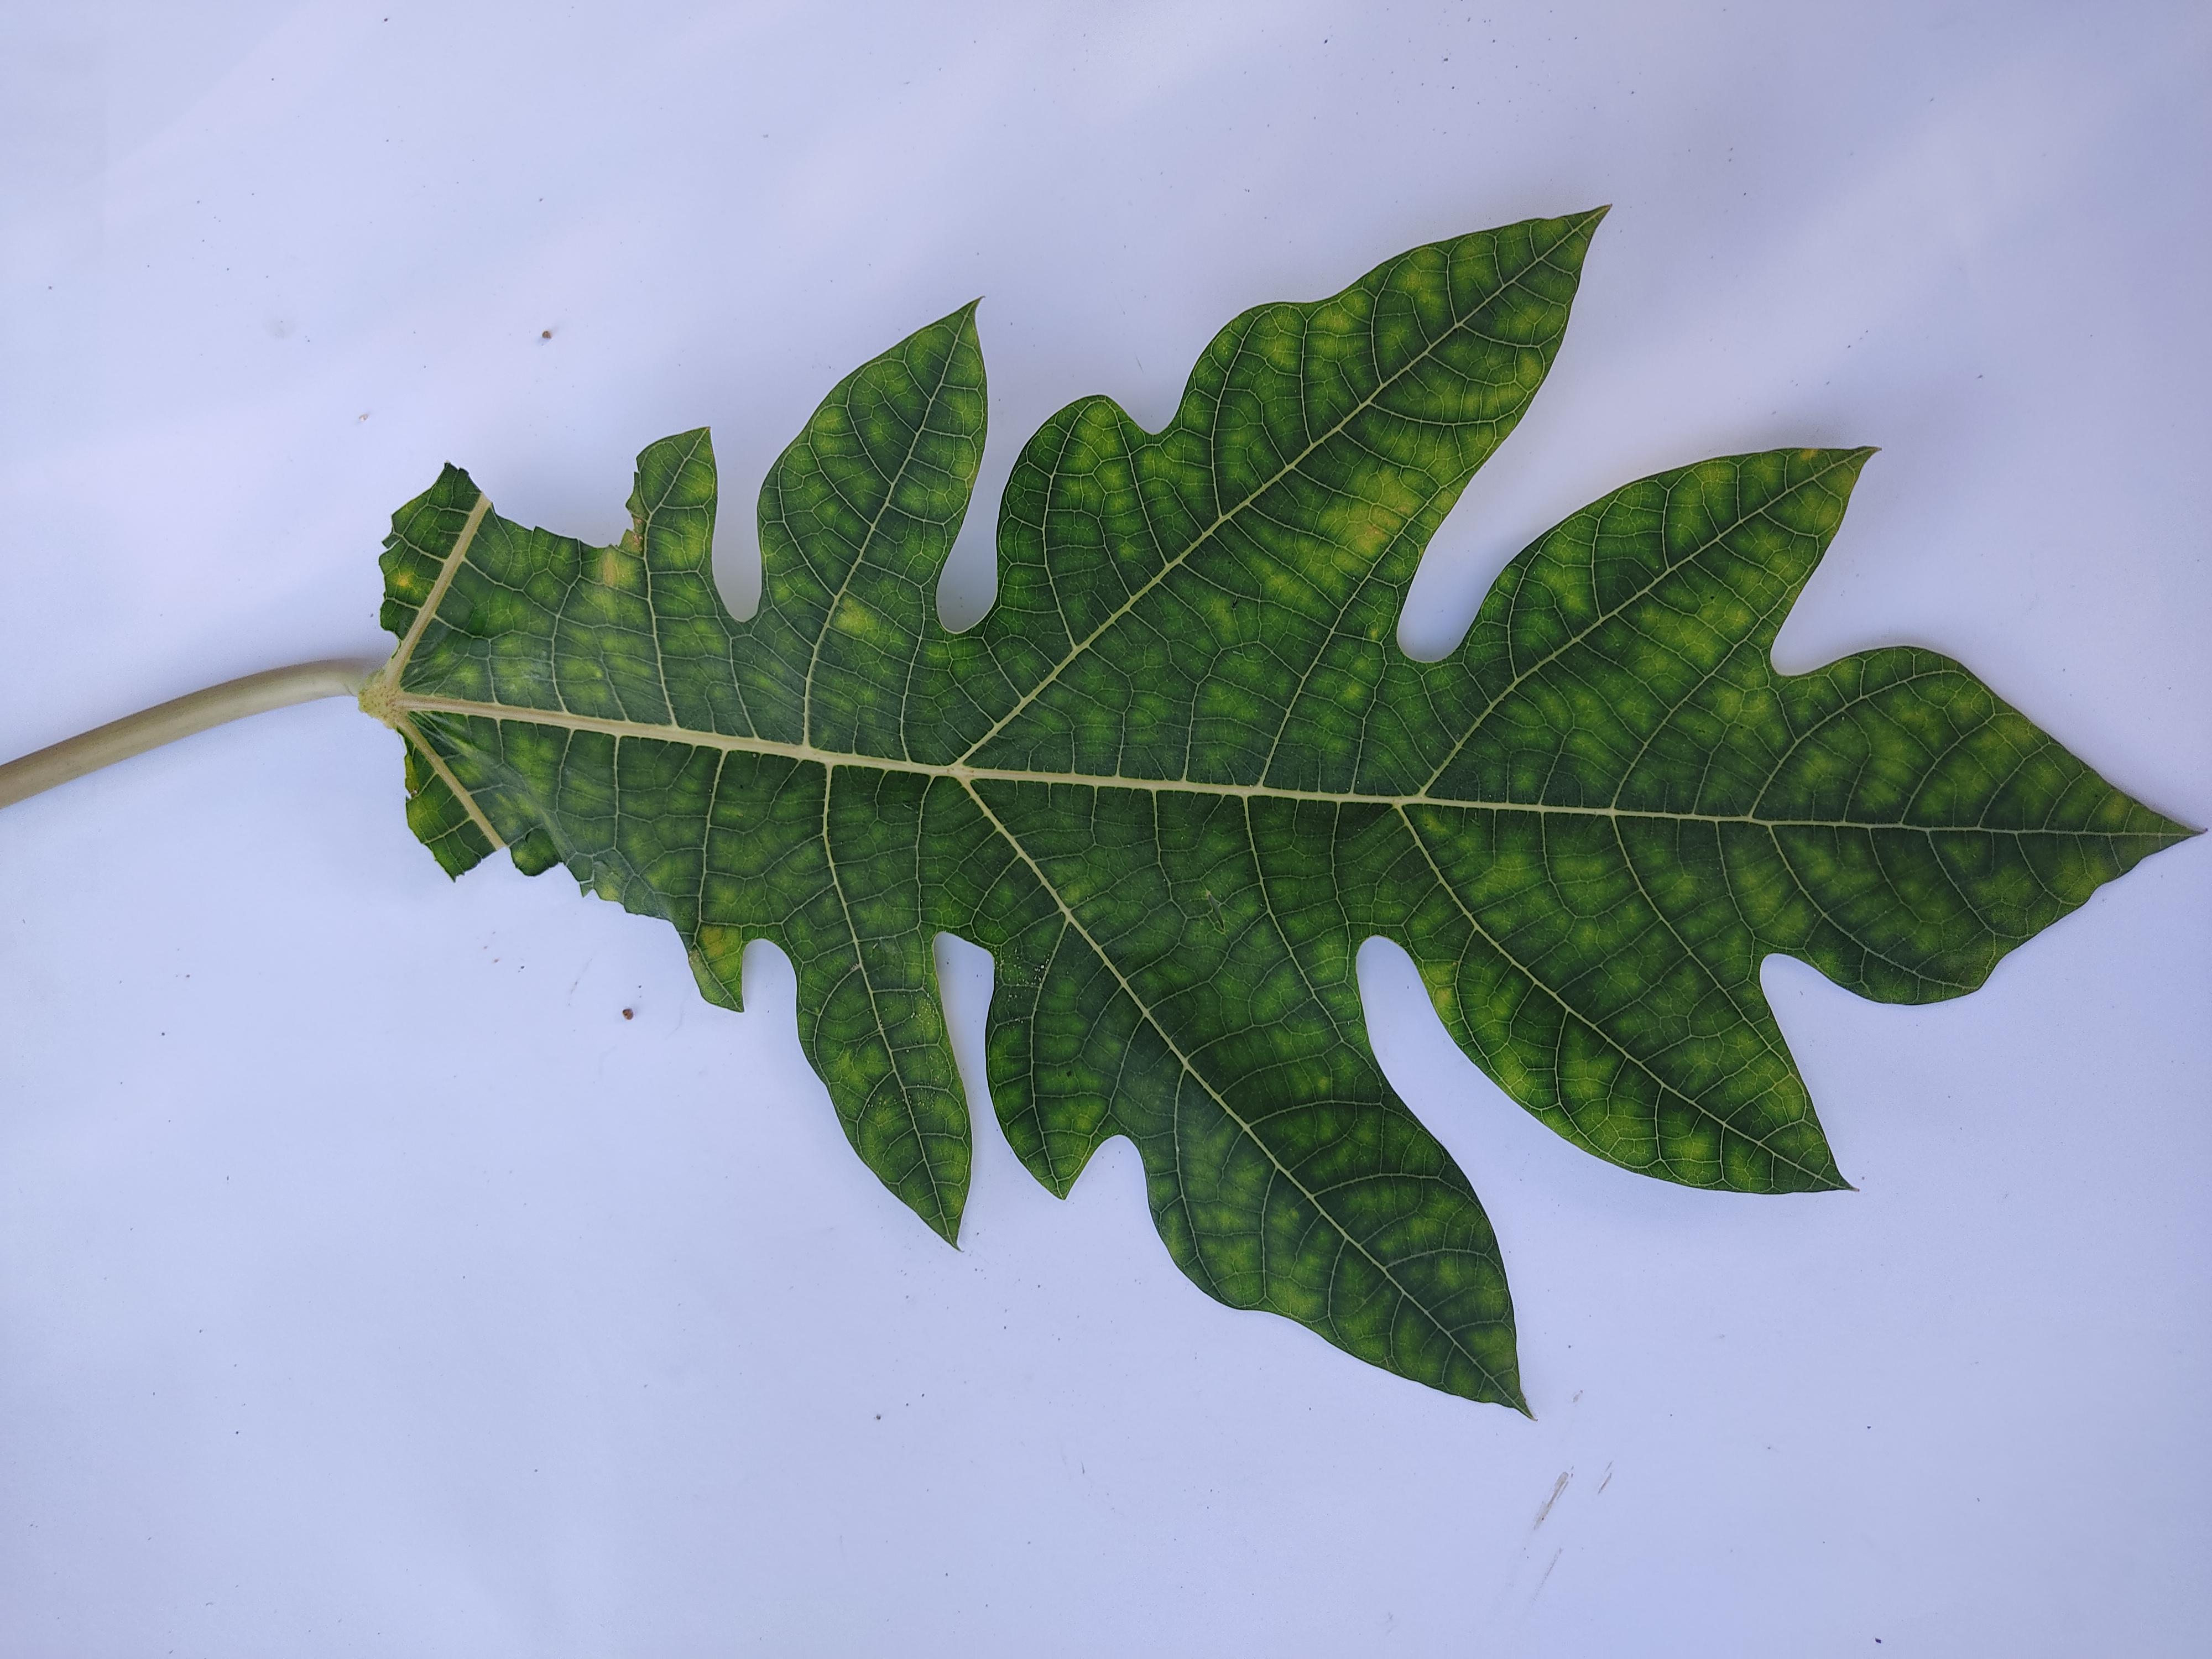
Label: Ring Spot